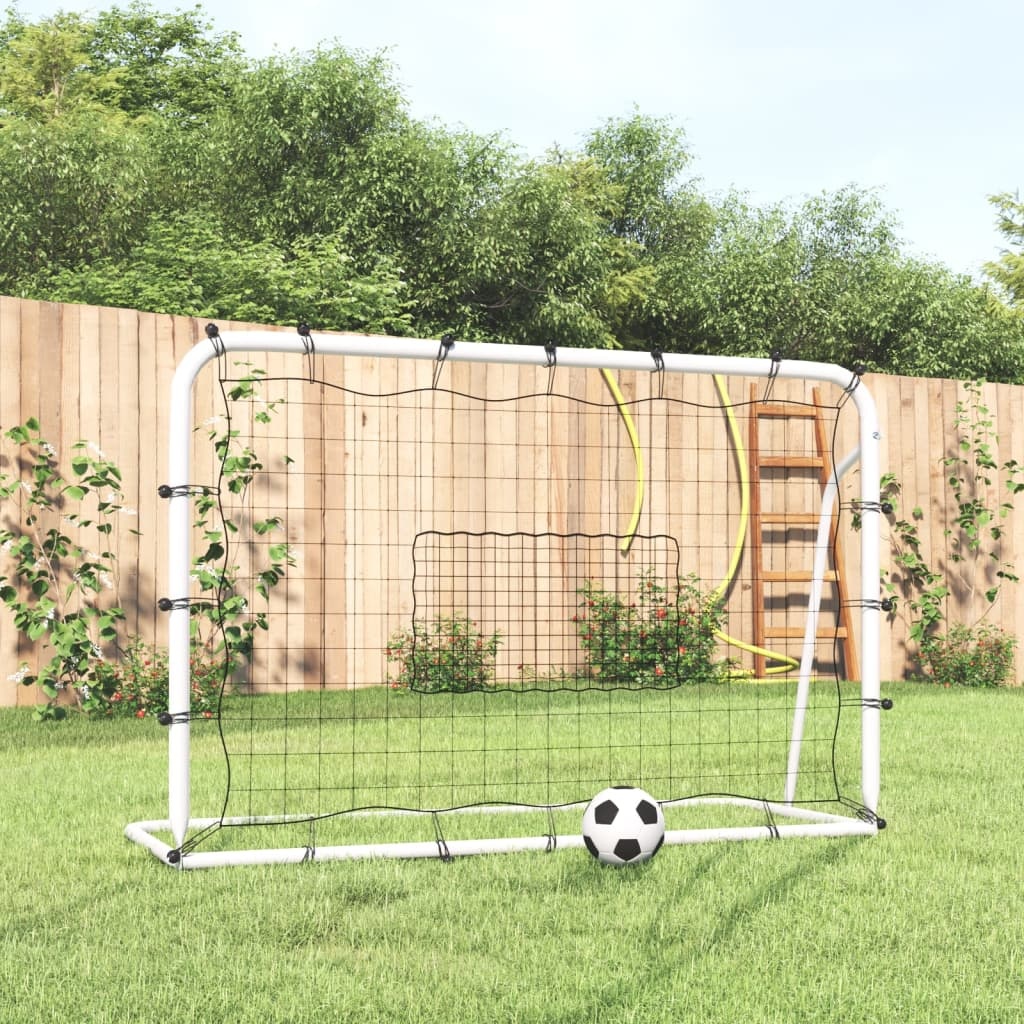
Rete Rimbalzante Calcio Bianca e Nera 184x61x123cm Acciaio e PE
Questa rete rimbalzante da calcio, che unisce stile e funzionalità, è l'ausilio ideale per l'allenamento di tutte le abilità dei giocatori. Struttura robusta: Il telaio in acciaio verniciato a polvere conferisce alla porta da calcio stabilità e robustezza, assicurando una lunga durata di utilizzo. Pratica fascia: La rete da calcio dispone di fasce per poterla fissare al palo della porta in modo più efficiente, per ottenere un rimbalzo silenzioso ma potente. Facile trasporto: La rete da calcio è facile da trasportare e da riporre, per soddisfare le vostre esigenze di allenamento in qualsiasi momento. Buono a sapersi: Per semplificare al massimo il montaggio, ogni prodotto viene consegnato con un manuale. Colore: Bianco e nero Materiale del telaio: acciaio verniciato a polvere Materiale della rete: Polietilene (PE) Dimensioni: 184 x 61 x 123 cm (L x L x A)
Brand: Blurighe Store
Category: Sporting Goods > Athletics > Soccer > Soccer Training Aids